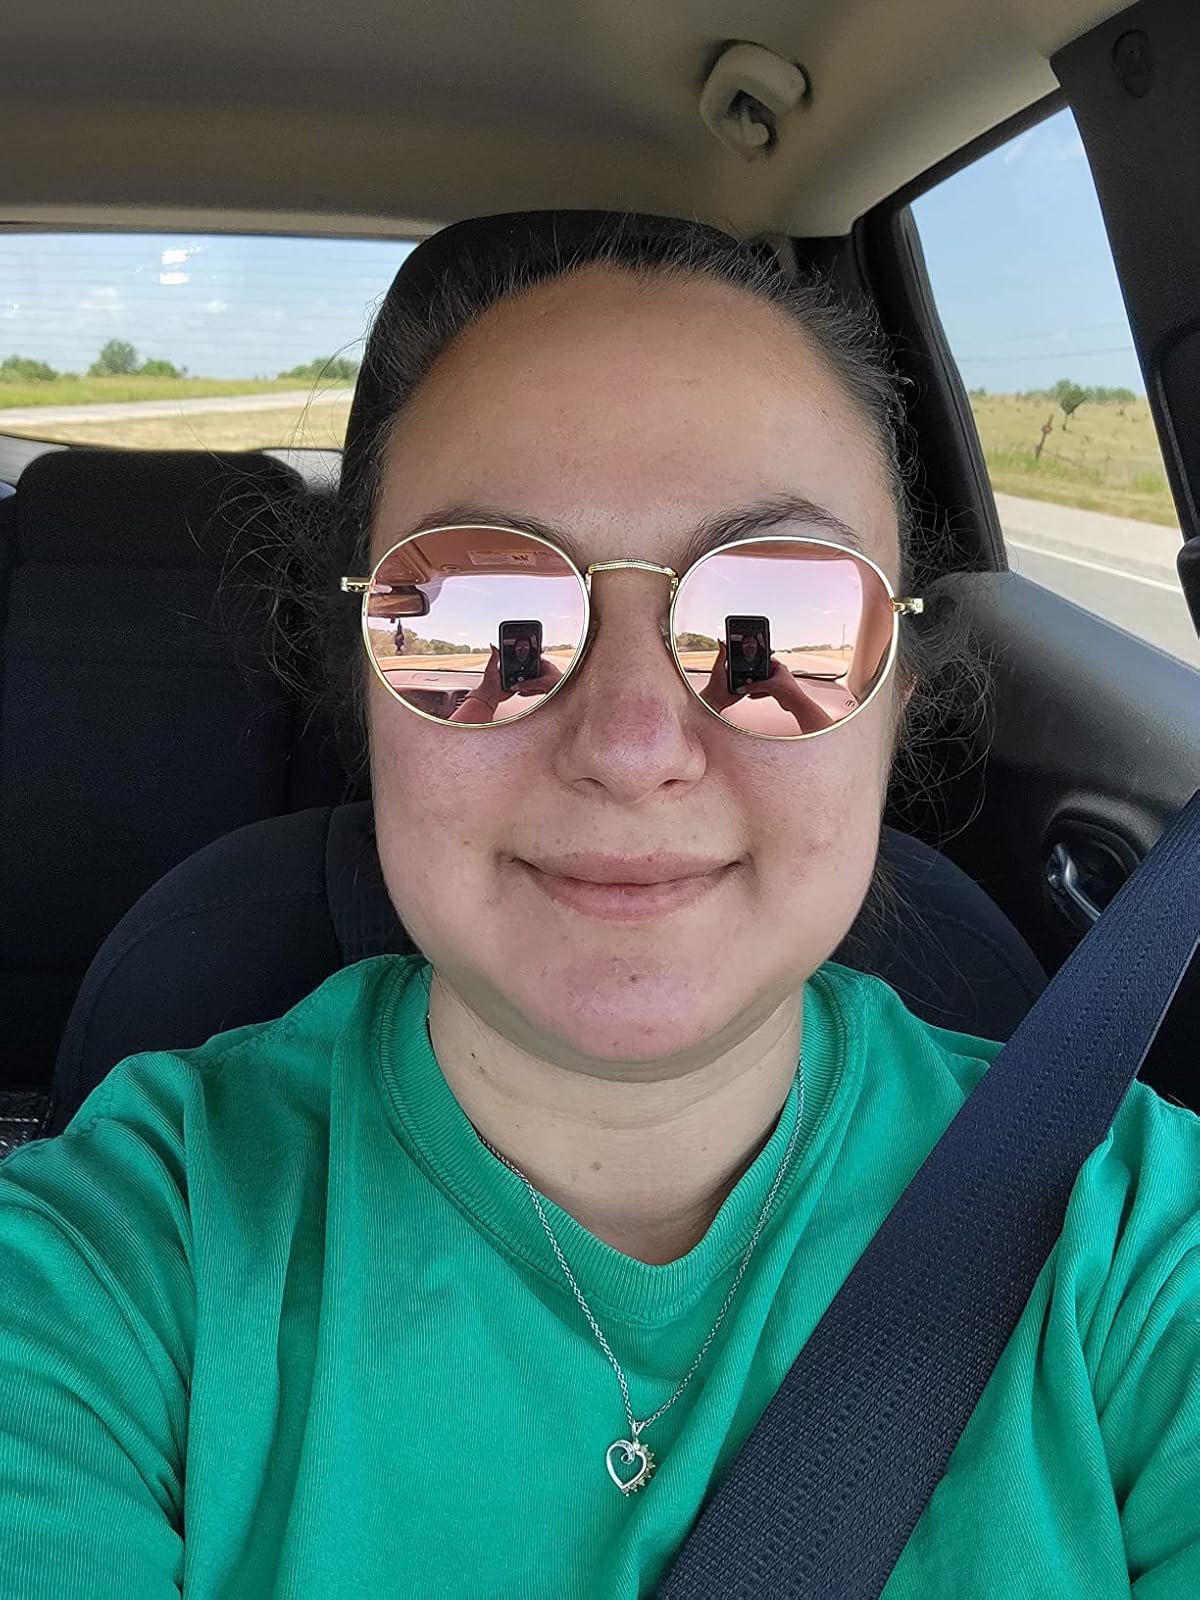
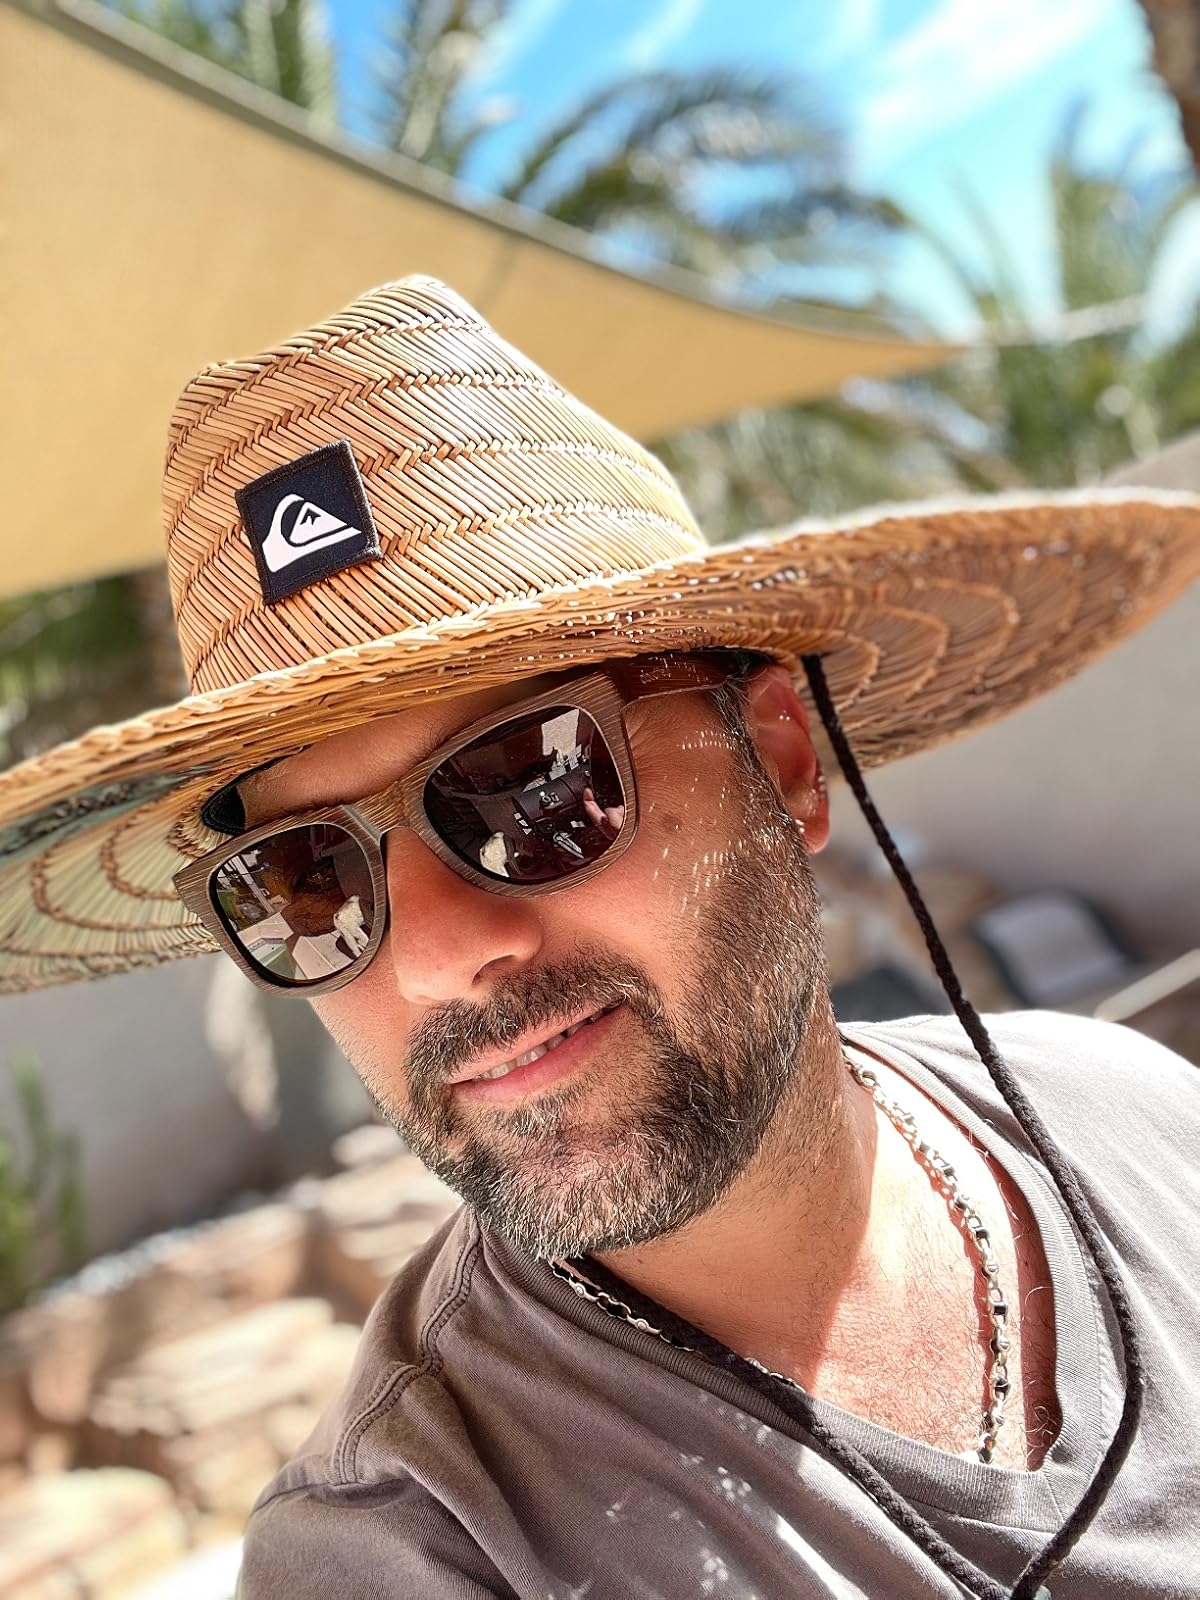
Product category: accessories_sunglasses
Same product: no